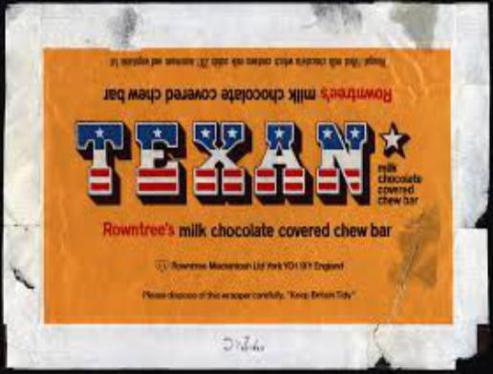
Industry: Food